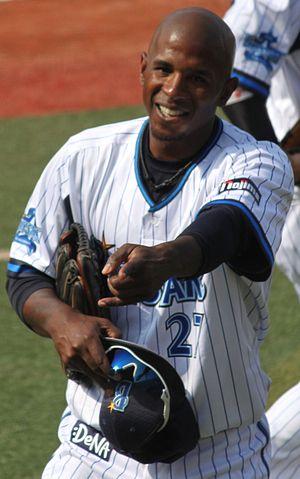
Nyjer Jamid Morgan est un voltigeur des Ligues majeures de baseball sous contrat avec les Indians de Cleveland.